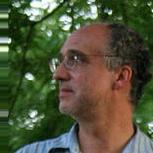
Age: 47